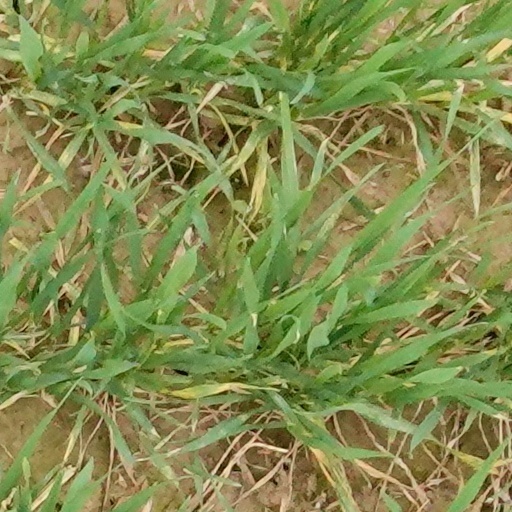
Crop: wheat